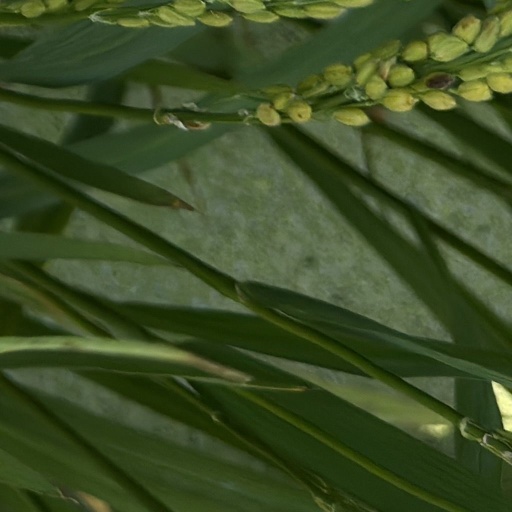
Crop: rice